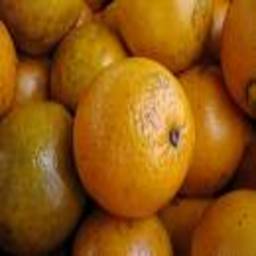
Label: Orange